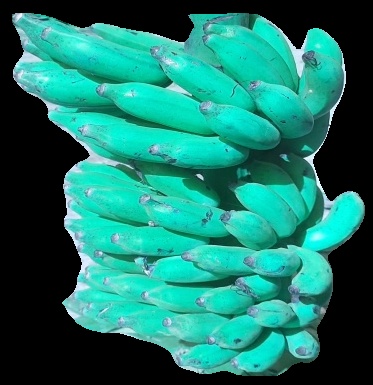
Variety: elakki-bale
Grade: grade3